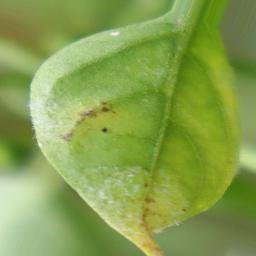
Label: powdery mildew